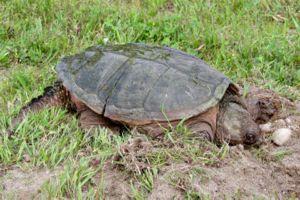
Tortipouss, Boskara et Torterra sont des Pokémon.
La Tortue serpentine est une espèce de tortues de la famille des Chelydridae. Autrefois seule espèce de son genre, deux de ses sous-espèces ont été élevées au rang d'espèces en 2010.